Styal

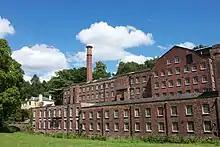
Quarry Bank Mill

Styal village grew during the early years of the Industrial Revolution when industrialist Samuel Greg built Quarry Bank Mill, a cotton mill and textile factory. The mill was situated on the bank of the River Bollin in order to use the water current to power the waterwheels. By the 1820s, the mill was expanding and, because of its rural location, Greg found the need to construct a new model village nearby to provide housing for his workers.